Herman Bottcher

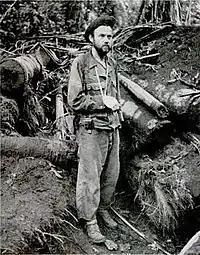
Herman Bottcher was slightly wounded while he led his unit's advance at Buna Gona.

Herman Bottcher was born in Landsberg, Kingdom of Prussia, German Empire. He was orphaned at an early age: his mother died while he was a toddler and his father was killed during World War I. He was raised by his father's brother, George Bottcher. He trained as a cabinetmaker and carpenter and studied architecture in Germany before immigrating to Australia following his uncle. In 1931, Herman Bottcher emigrated to the United States via Australia and lived in San Francisco. During the Great Depression, Bottcher was a student at San Francisco State College and studied Sociology, applying for American citizenship in 1933 in a procedure of the time referred to as "first papers".